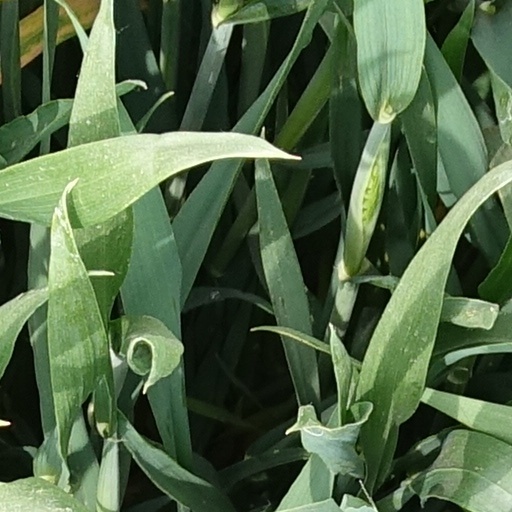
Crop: wheat